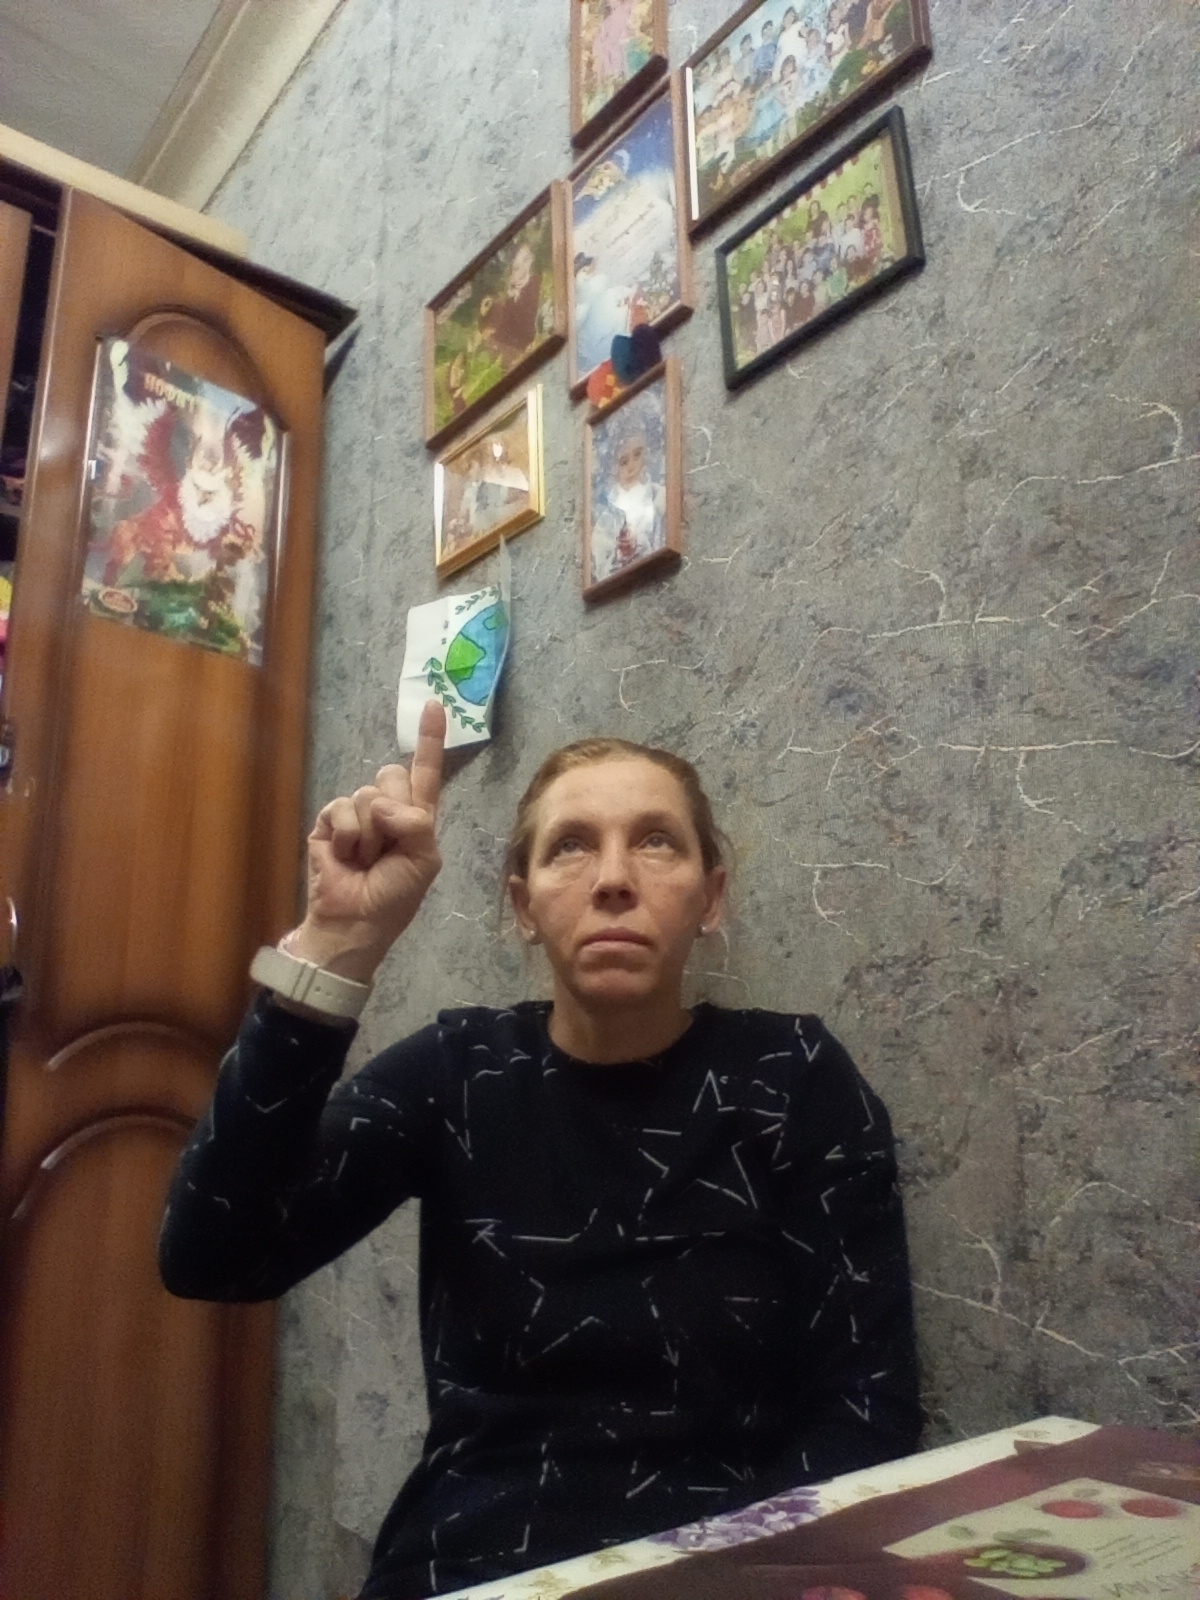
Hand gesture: one